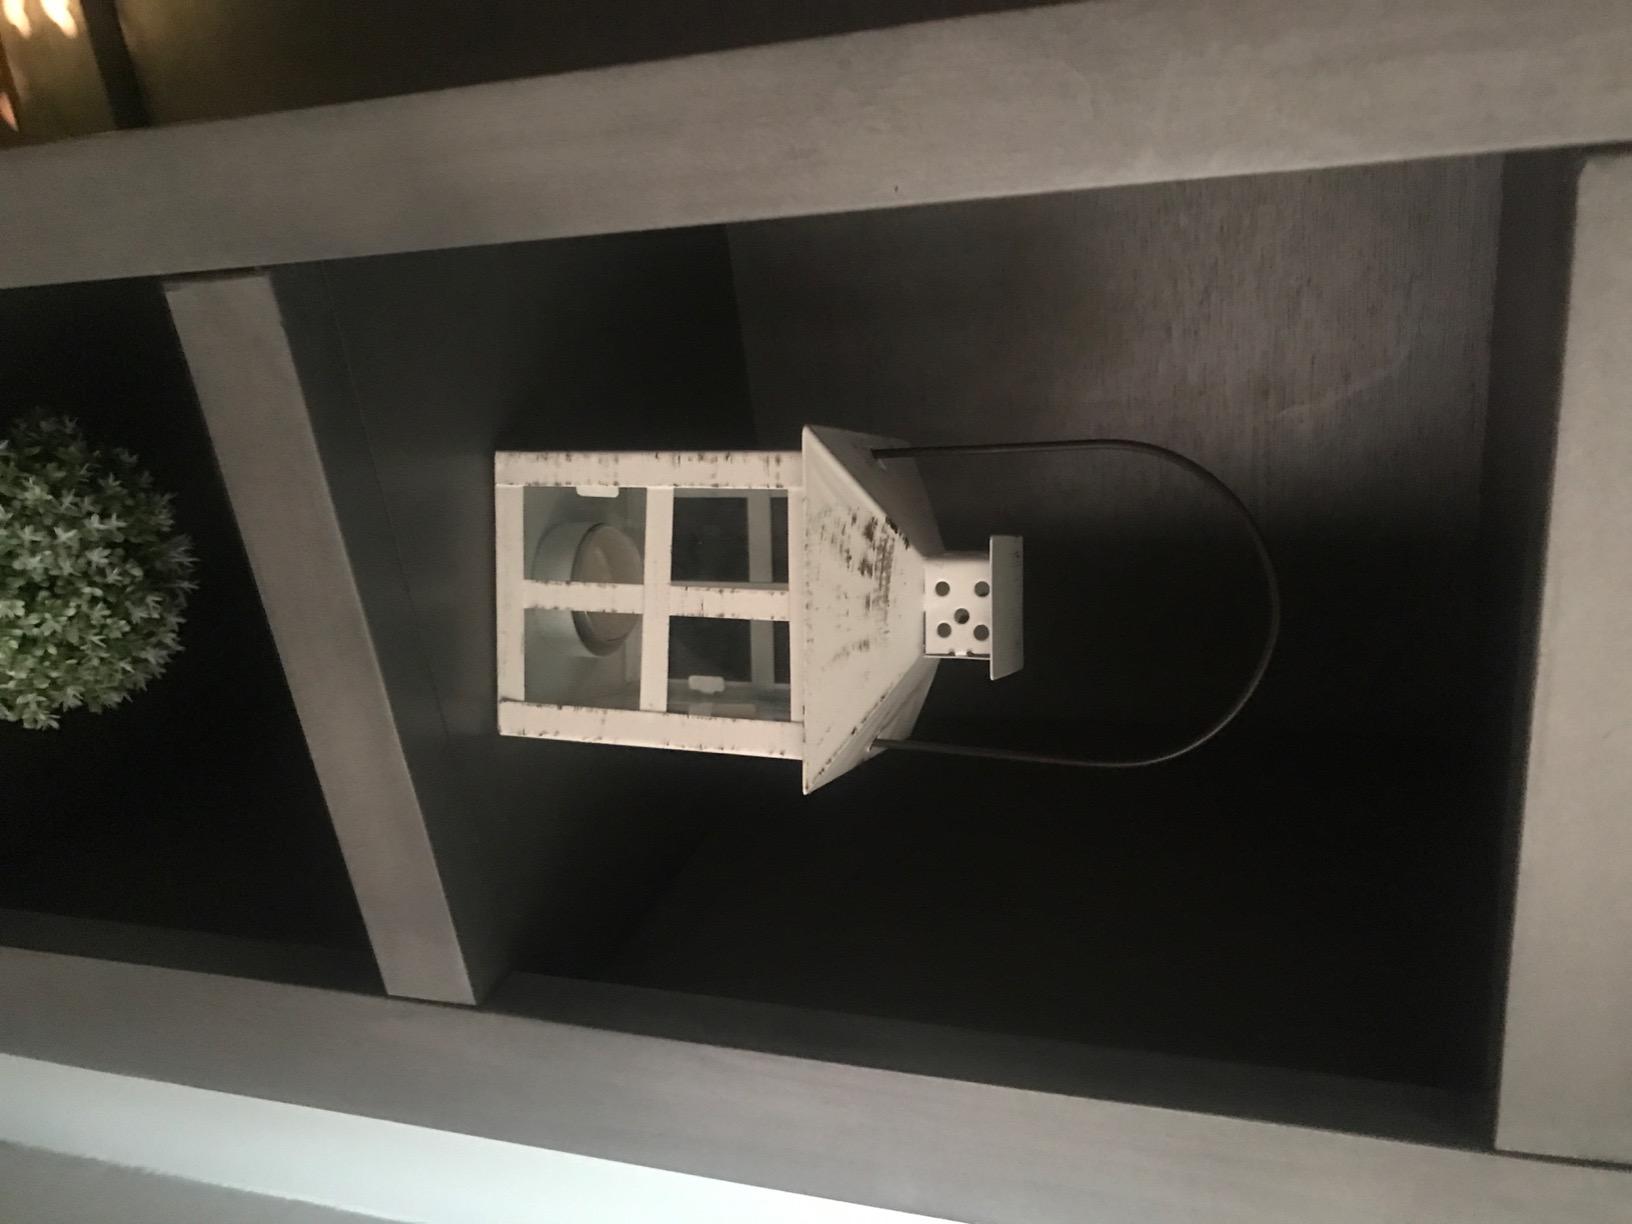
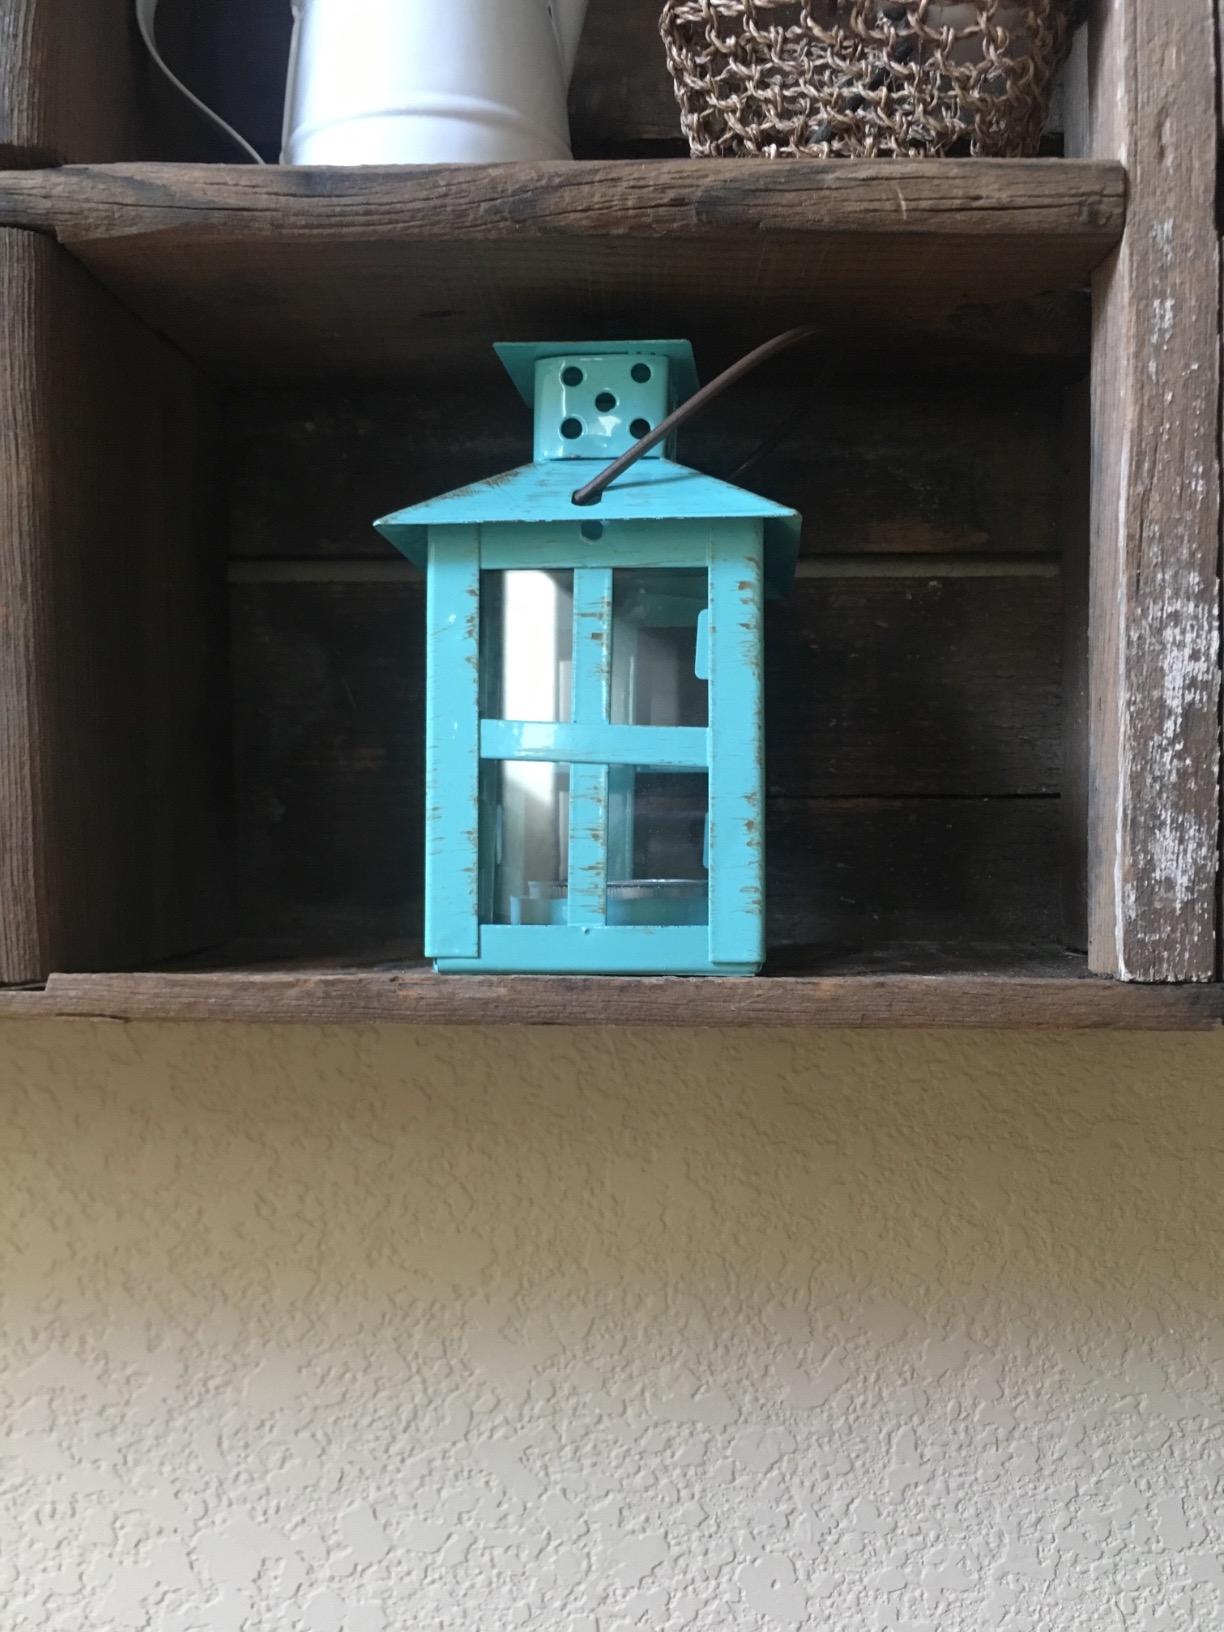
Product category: lantern
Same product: no